Transport in the United Arab Emirates

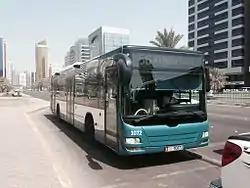

People spend 20 hours per week stuck in traffic (around 8.4% of their weekly time). Dubai emirate comes in first place with 1.44 million vehicles per emirate, followed by Abu Dhabi with 0.98 million vehicles, then Sharjah with 0.46 million vehicles. In contrast, the other emirates combined (Ajman, Umm Al Quwain, Fujairah, and Ras Al Khaimah) have around 0.63 million vehicles.